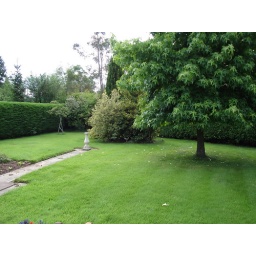
This is taken from just beside the wooden bench in the previous photograph. It is almost exactly the view from my bedroom window.